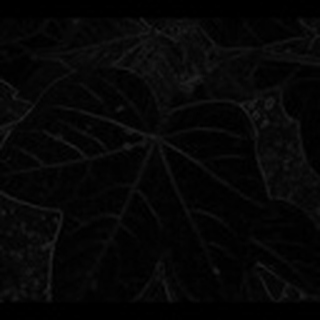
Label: healthy_cotton